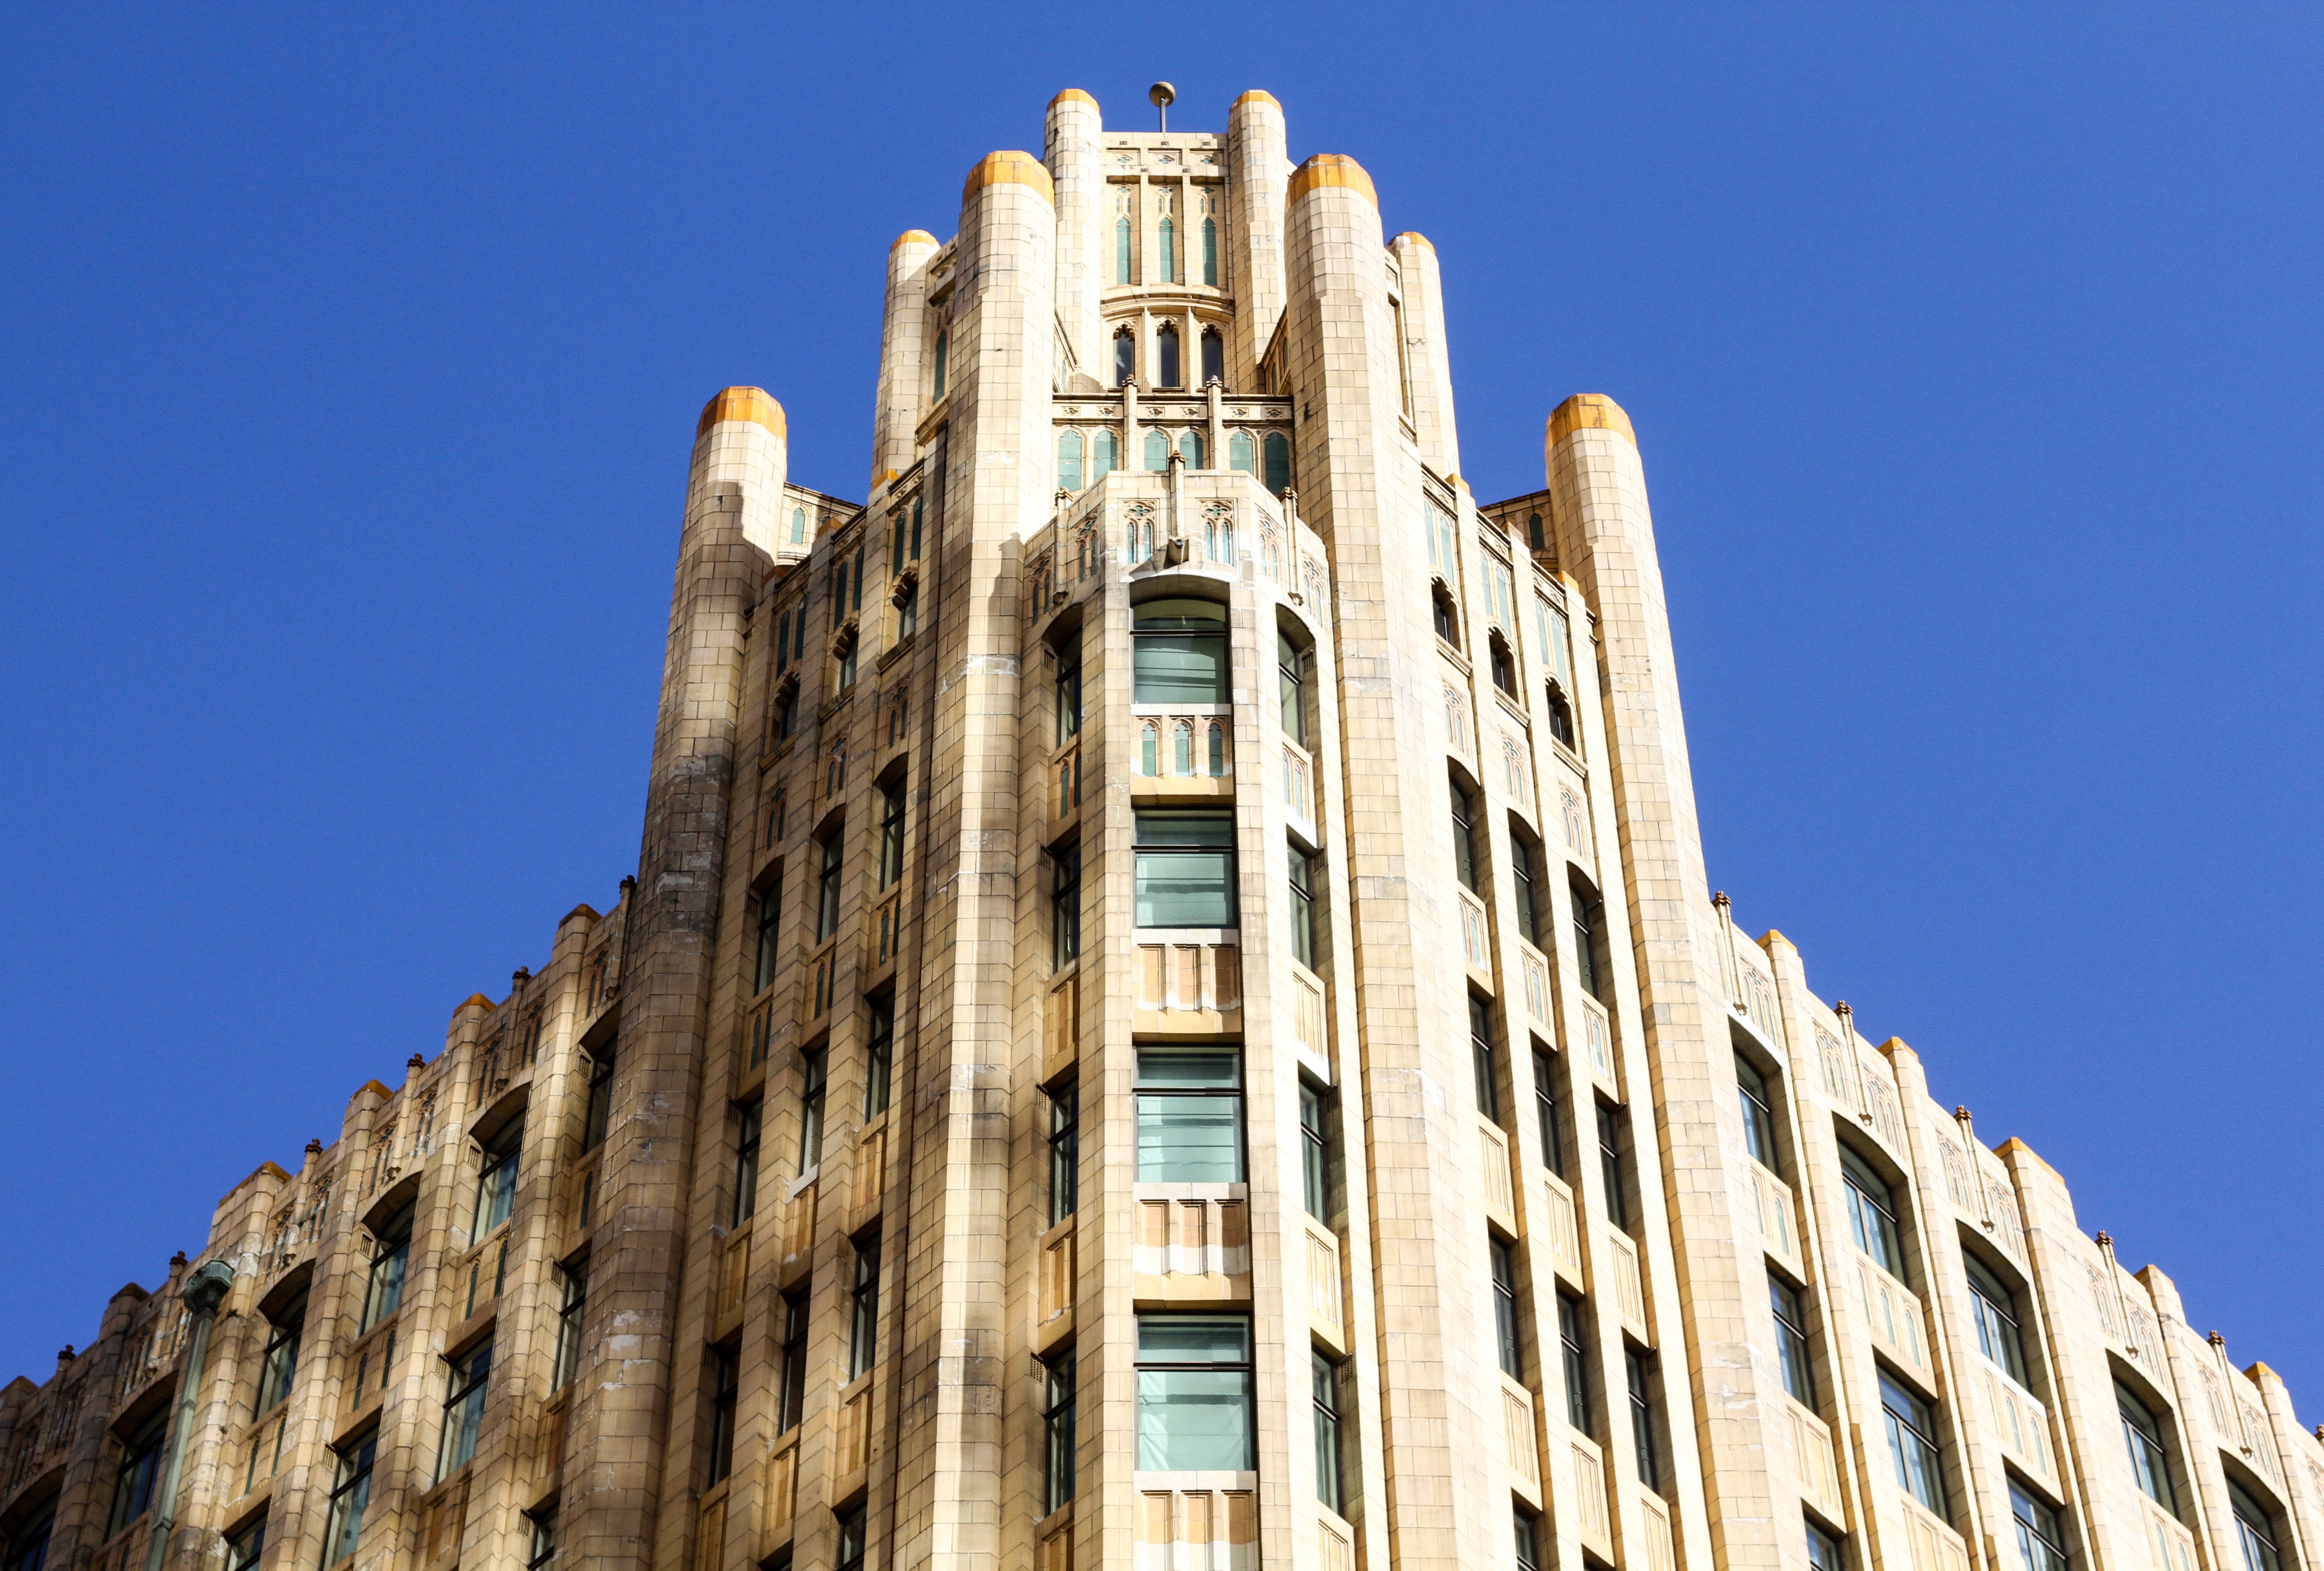
architecture, building, skyscraper, tower, landmark, facade, cathedral, tower block